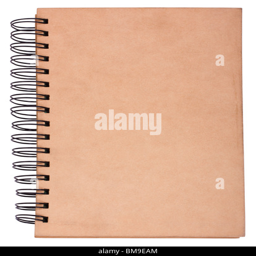
close - up of a spiral notebook